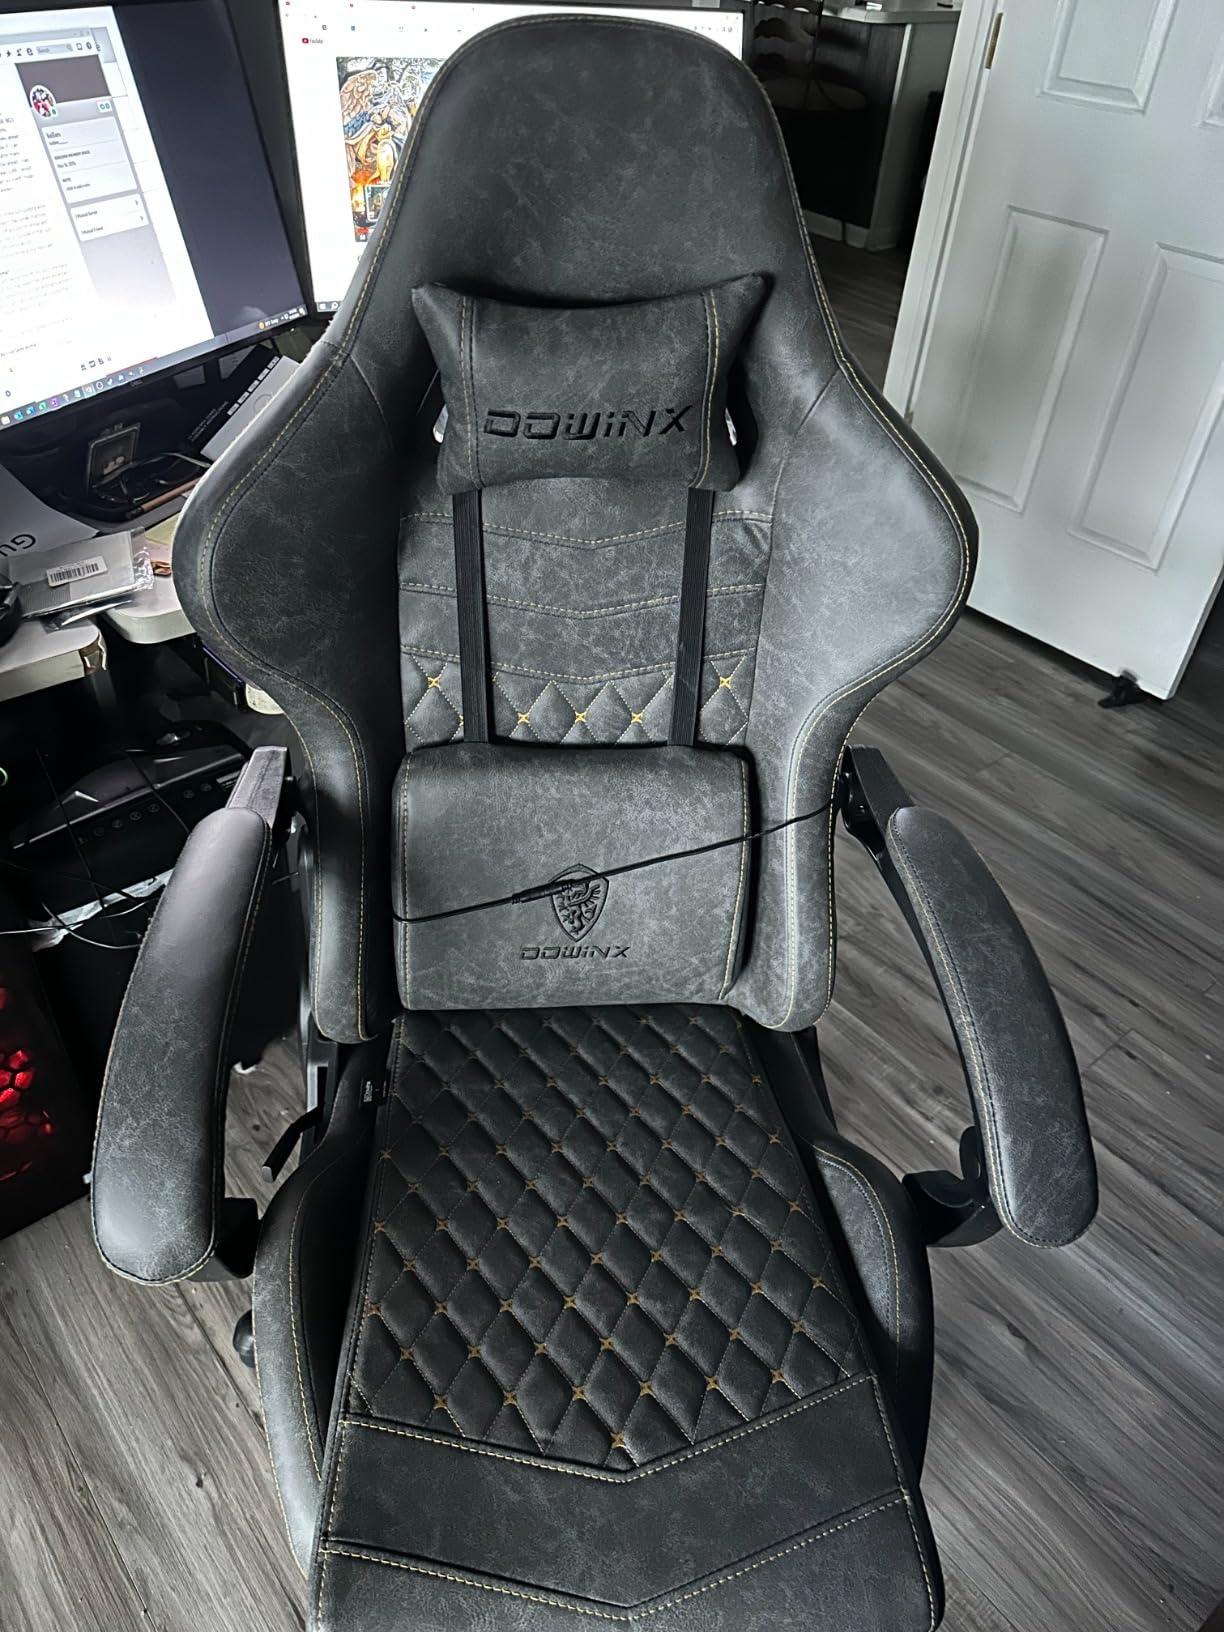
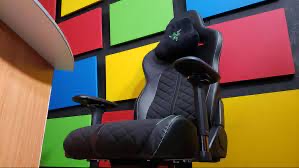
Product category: items_chair
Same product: no